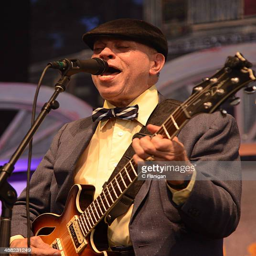
blues artist performs during festival